Jazz

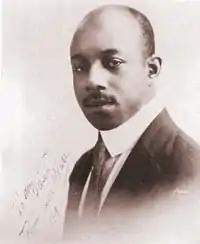
American jazz composer, lyricist, and pianist Eubie Blake made an early contribution to the genre's etymology.

The origin of the word "jazz" has resulted in considerable research, and its history is well documented. It is believed to be related to "jasm", a slang term dating back to 1860 meaning . The earliest written record of the word is in a 1912 article in the "Los Angeles Times" in which a minor league baseball pitcher described a pitch which he called a 'jazz ball' "because it wobbles and you simply can't do anything with it".